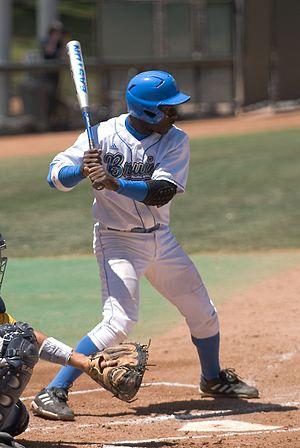
Jermaine Antwann Curtis est un joueur de champ intérieur des Ligues majeures de baseball évoluant avec les Cardinals de Saint-Louis.